Masonic Temple Building (Viroqua, Wisconsin)

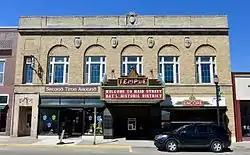
Location exterior

The Masonic Temple Building in Viroqua, Wisconsin was built in the Classical Revival style. It was designed by architects Albert E. Parkinson and Bernard Dockendorff and was listed on the National Register of Historic Places in 2000.